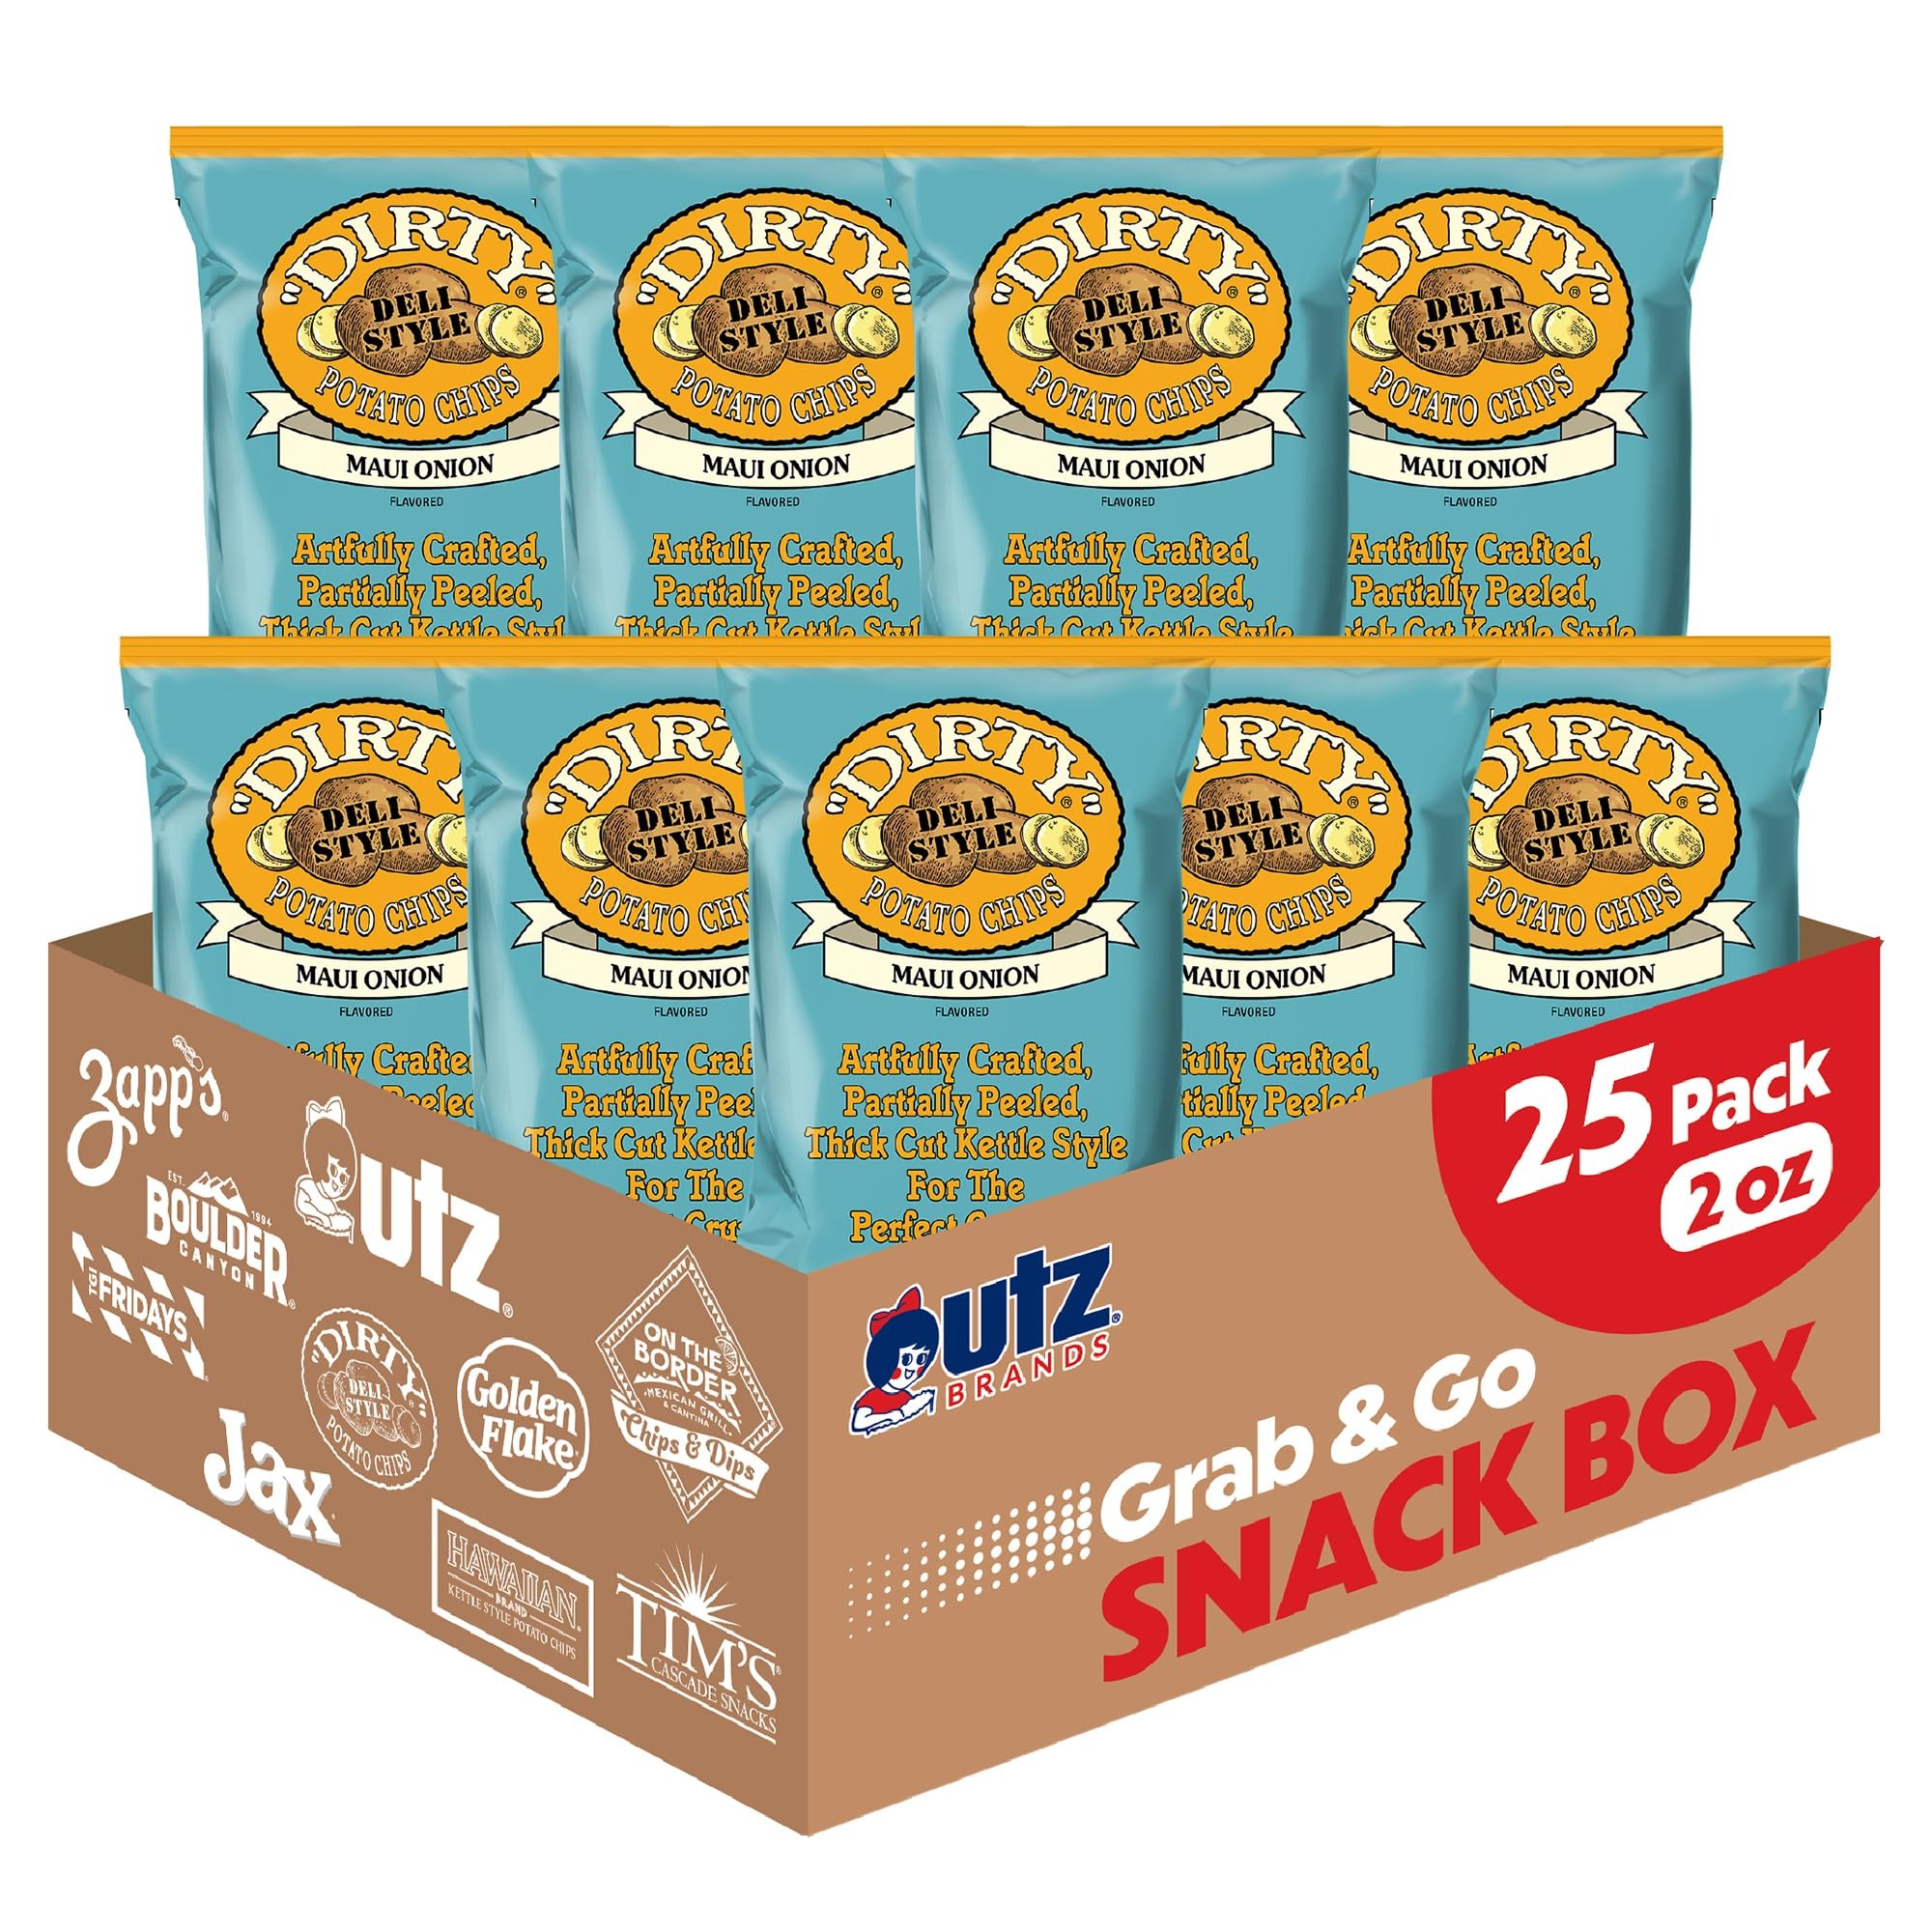
Item Name: Dirty Kettle Potato Chips, Maui Onion, 2 oz. Bags (25 Count), Gluten Free, Skins On, Crunchy Chips, Great for Lunches or Snacking on the Go
Bullet Point 1: Dirty kettle Chips, Maui onion, 2 oz. Bags (pack of 25)
Bullet Point 2: Dirty Potato chips are kettle cooked one batch at a time and use premium ingredients for a crunchier, tastier chip
Bullet Point 3: These awesome potato chips are gluten free, cholesterol Free, MSG free, contain no artificial colors or flavors, preservatives or artificial sweeteners
Bullet Point 4: Dirty Potato Chips are certified kosher by the OU
Bullet Point 5: allergen information: gluten_free
Bullet Point 6: flavor name: Sweet Onion
Bullet Point 7: number of items: 1
Bullet Point 8: specialty: Kosher Certified
Value: 50.0
Unit: Ounce

Price: 48